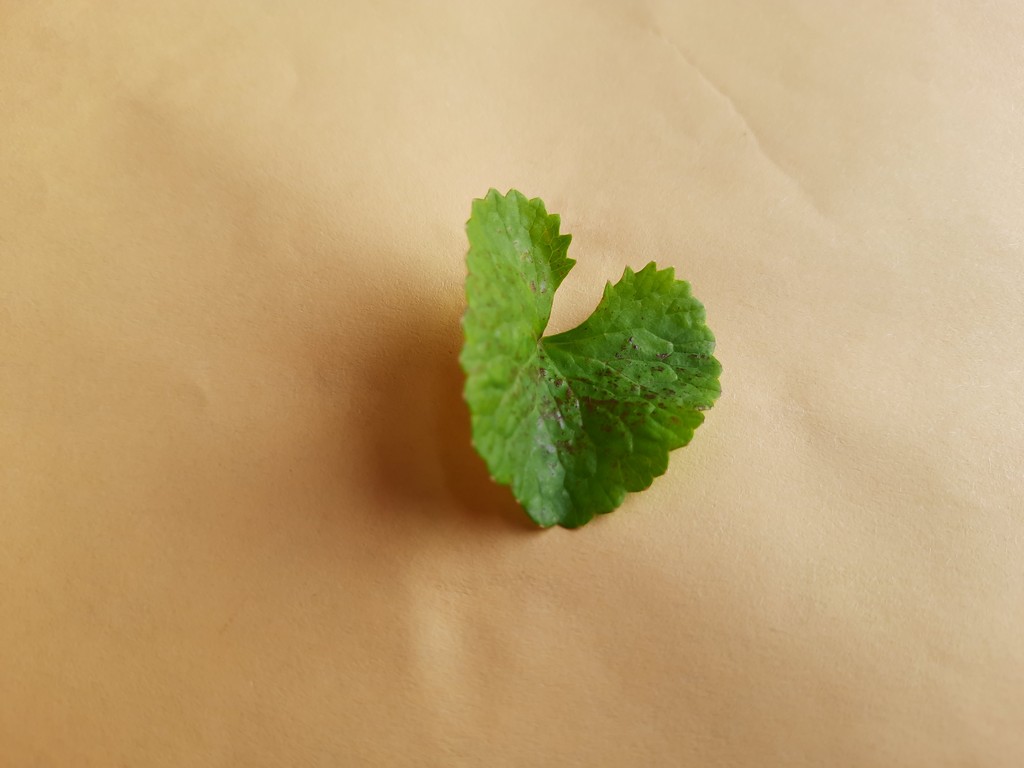
Label: Unhealthy